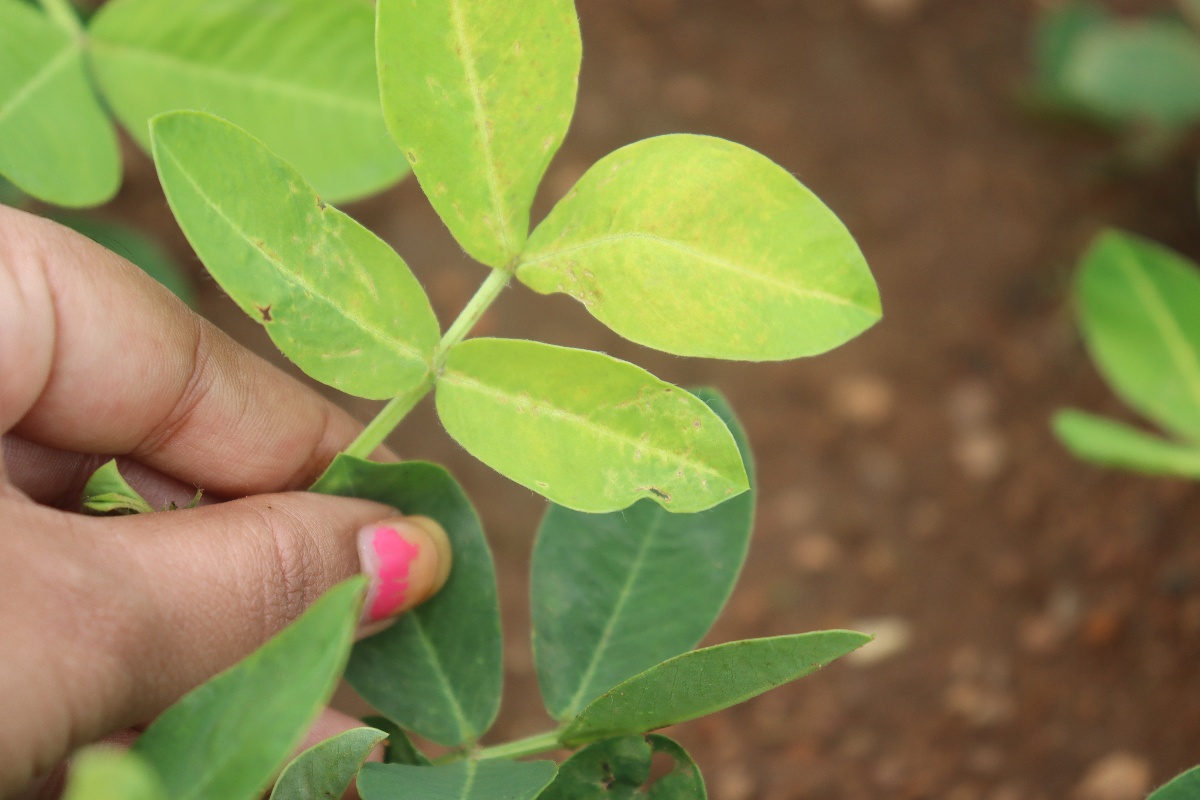
Label: nutrition deficiency